Bernhard-Theater Zürich

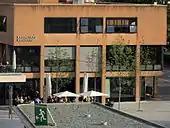
Restaurant Belcanto

The theater houses a proscenium stage (5,4 x 7,1m/8.4,m x 3.9m) with a multi-level rising auditorium that haves a seating capacity of about 400 spectators. The large hall can also be rented for events, conferences, openings etc. Tickets are sold on the box office of the Opernhaus. The building complex Opernhaus-Bernhardtheater also houses the "Restaurant Belcanto".